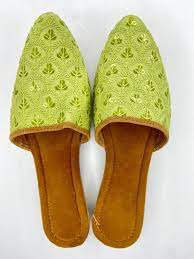
Label: Clog